Andris Vilks

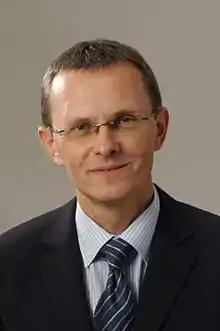
Official portrait, 2010

Andris Vilks (15 June 1963 – 28 April 2024) was a Latvian politician. A member of the Unity party, he was the Minister of Finance of Latvia from 2010 until 2014.